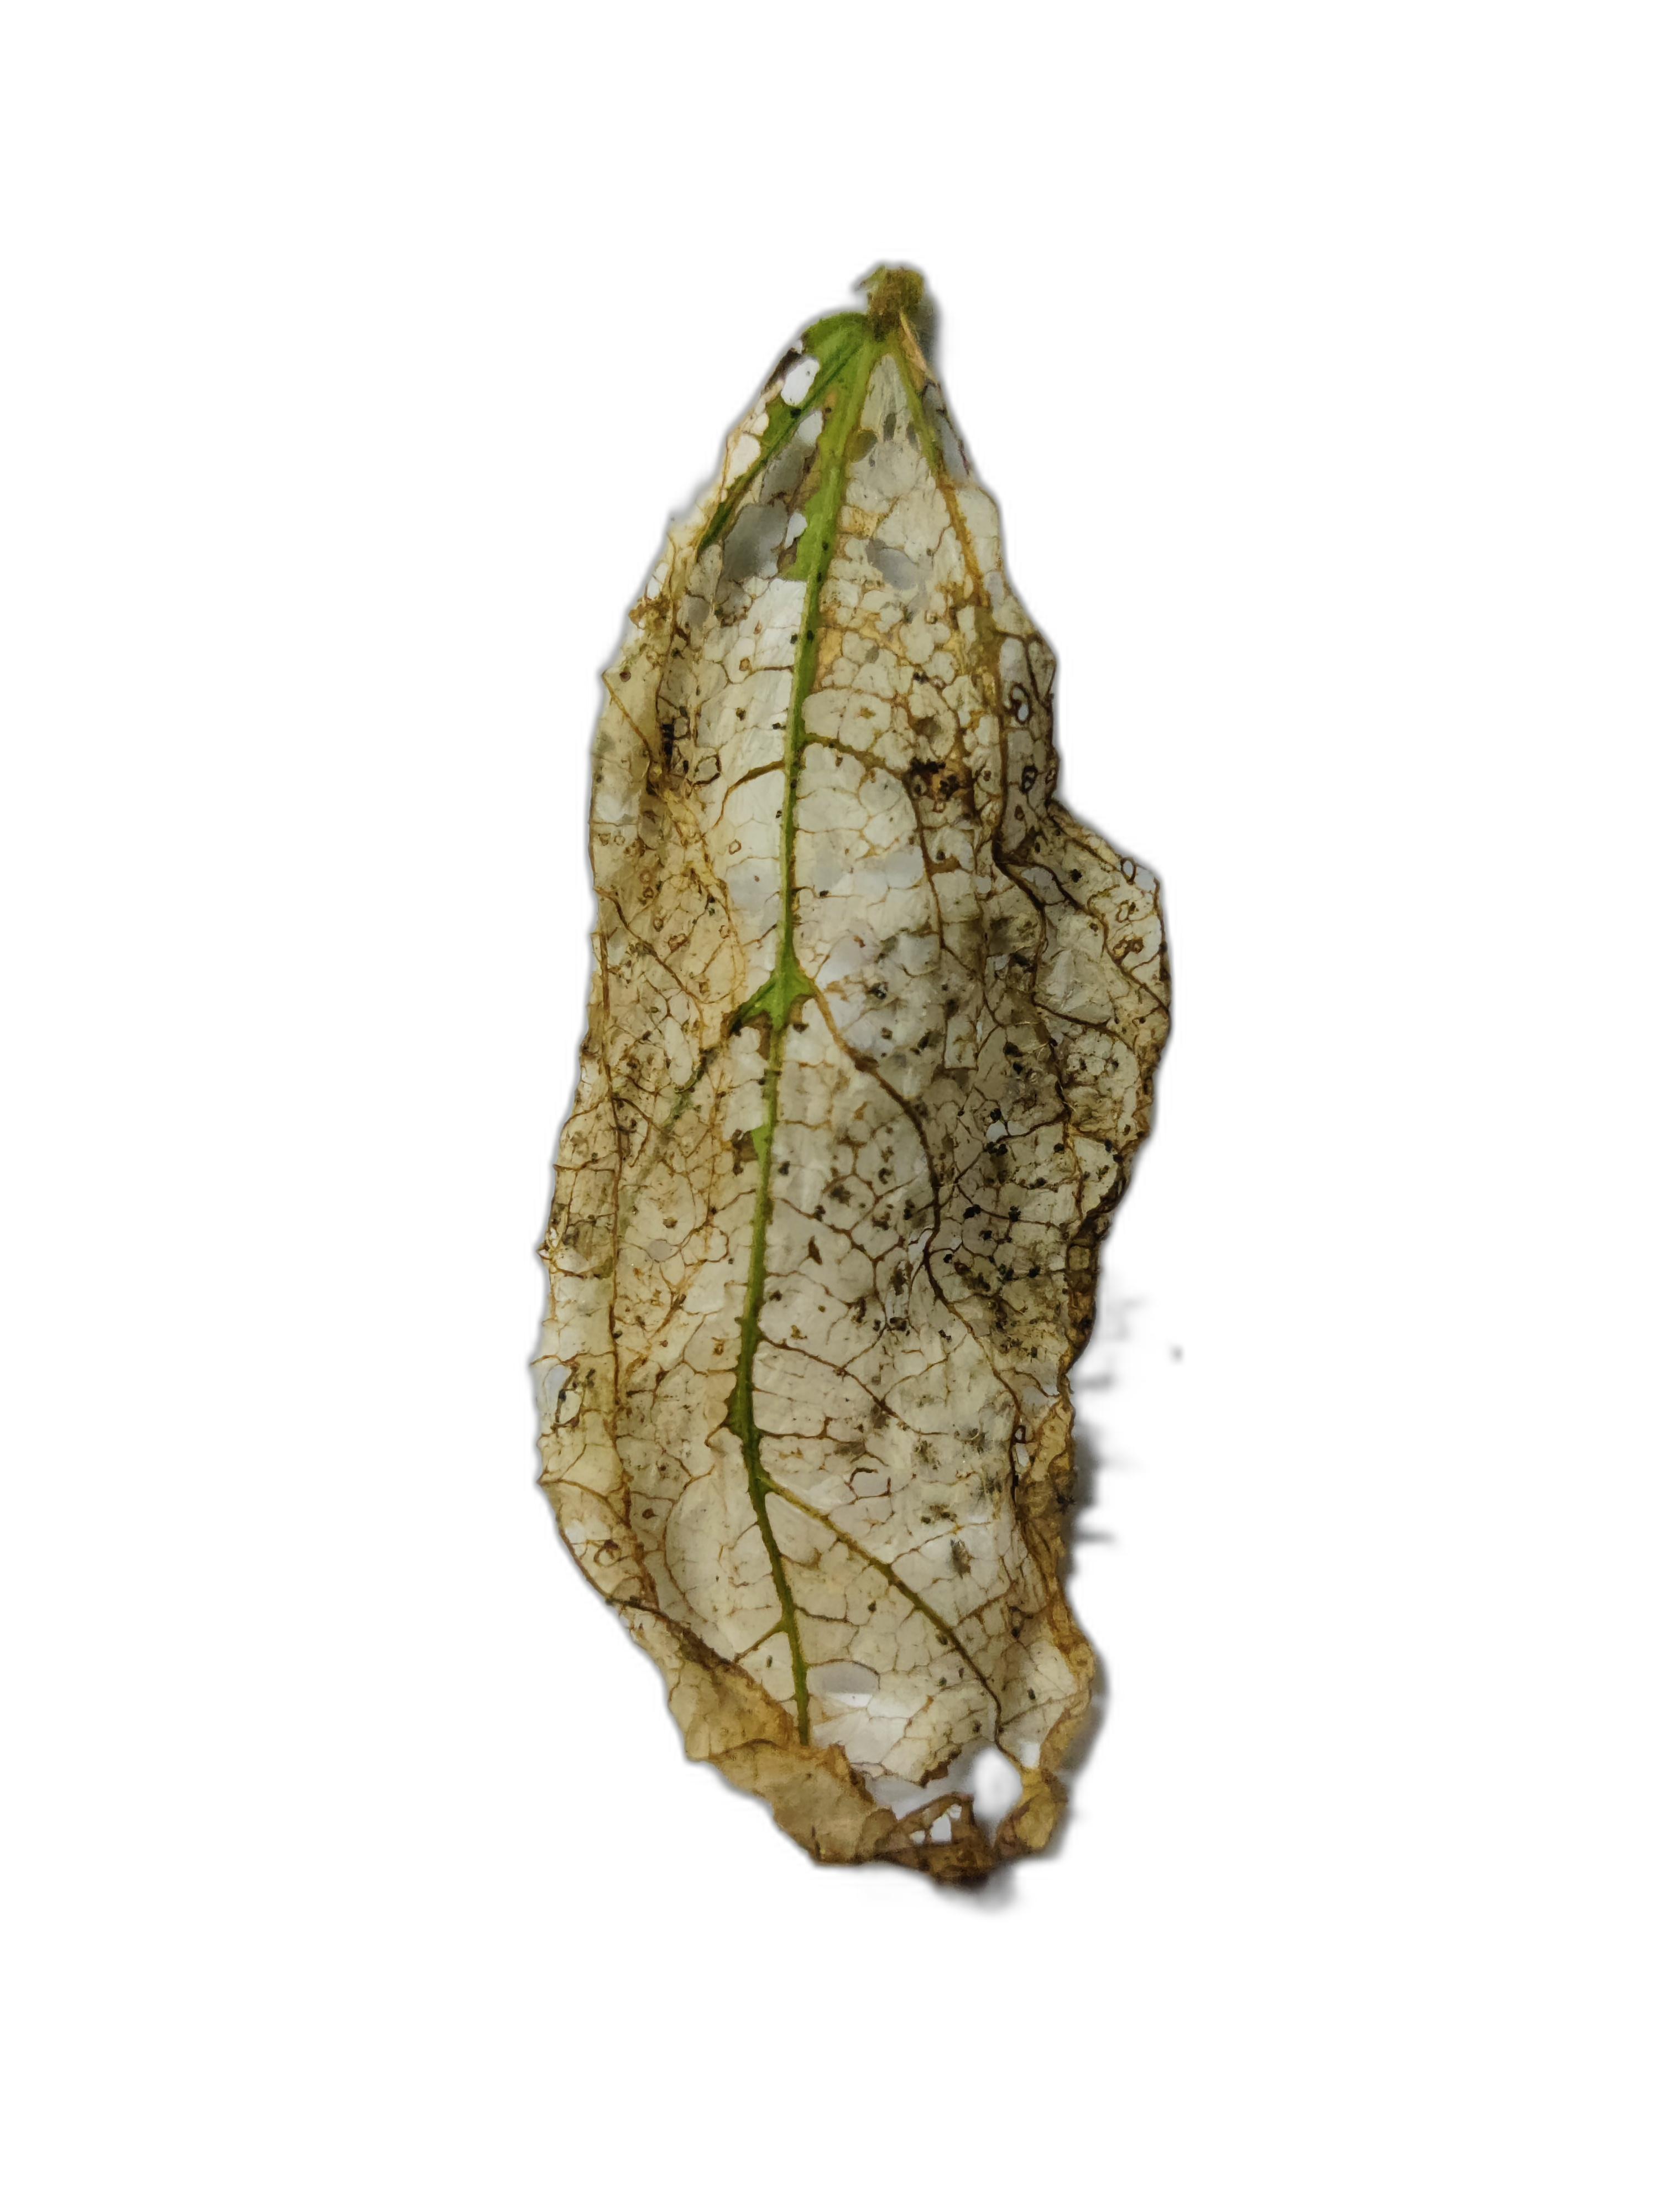
Label: Insect